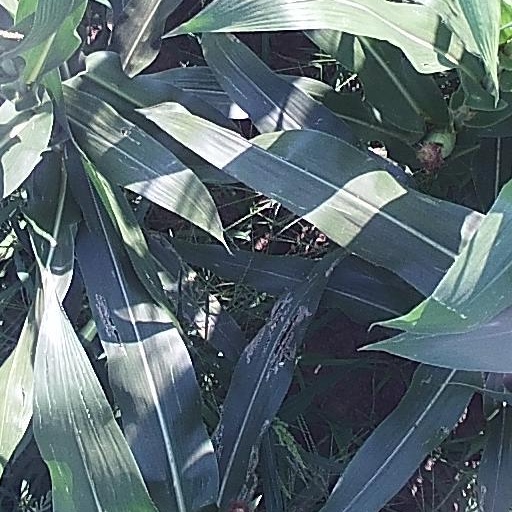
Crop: maize; corn